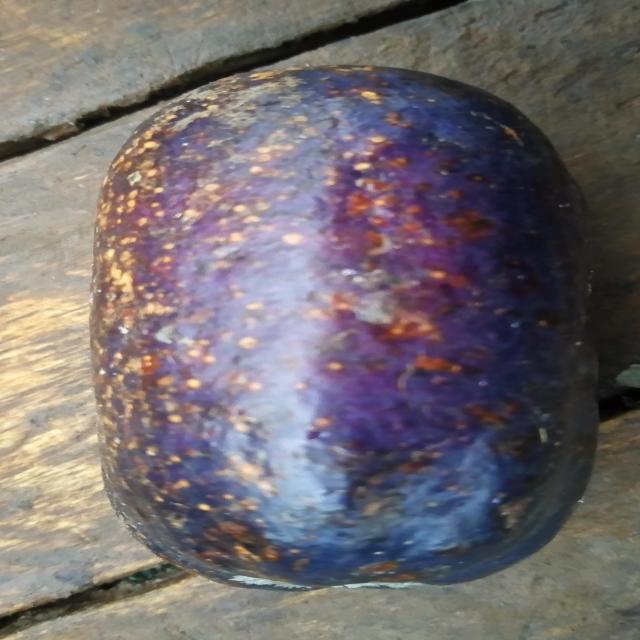
Plum grade: unaffected